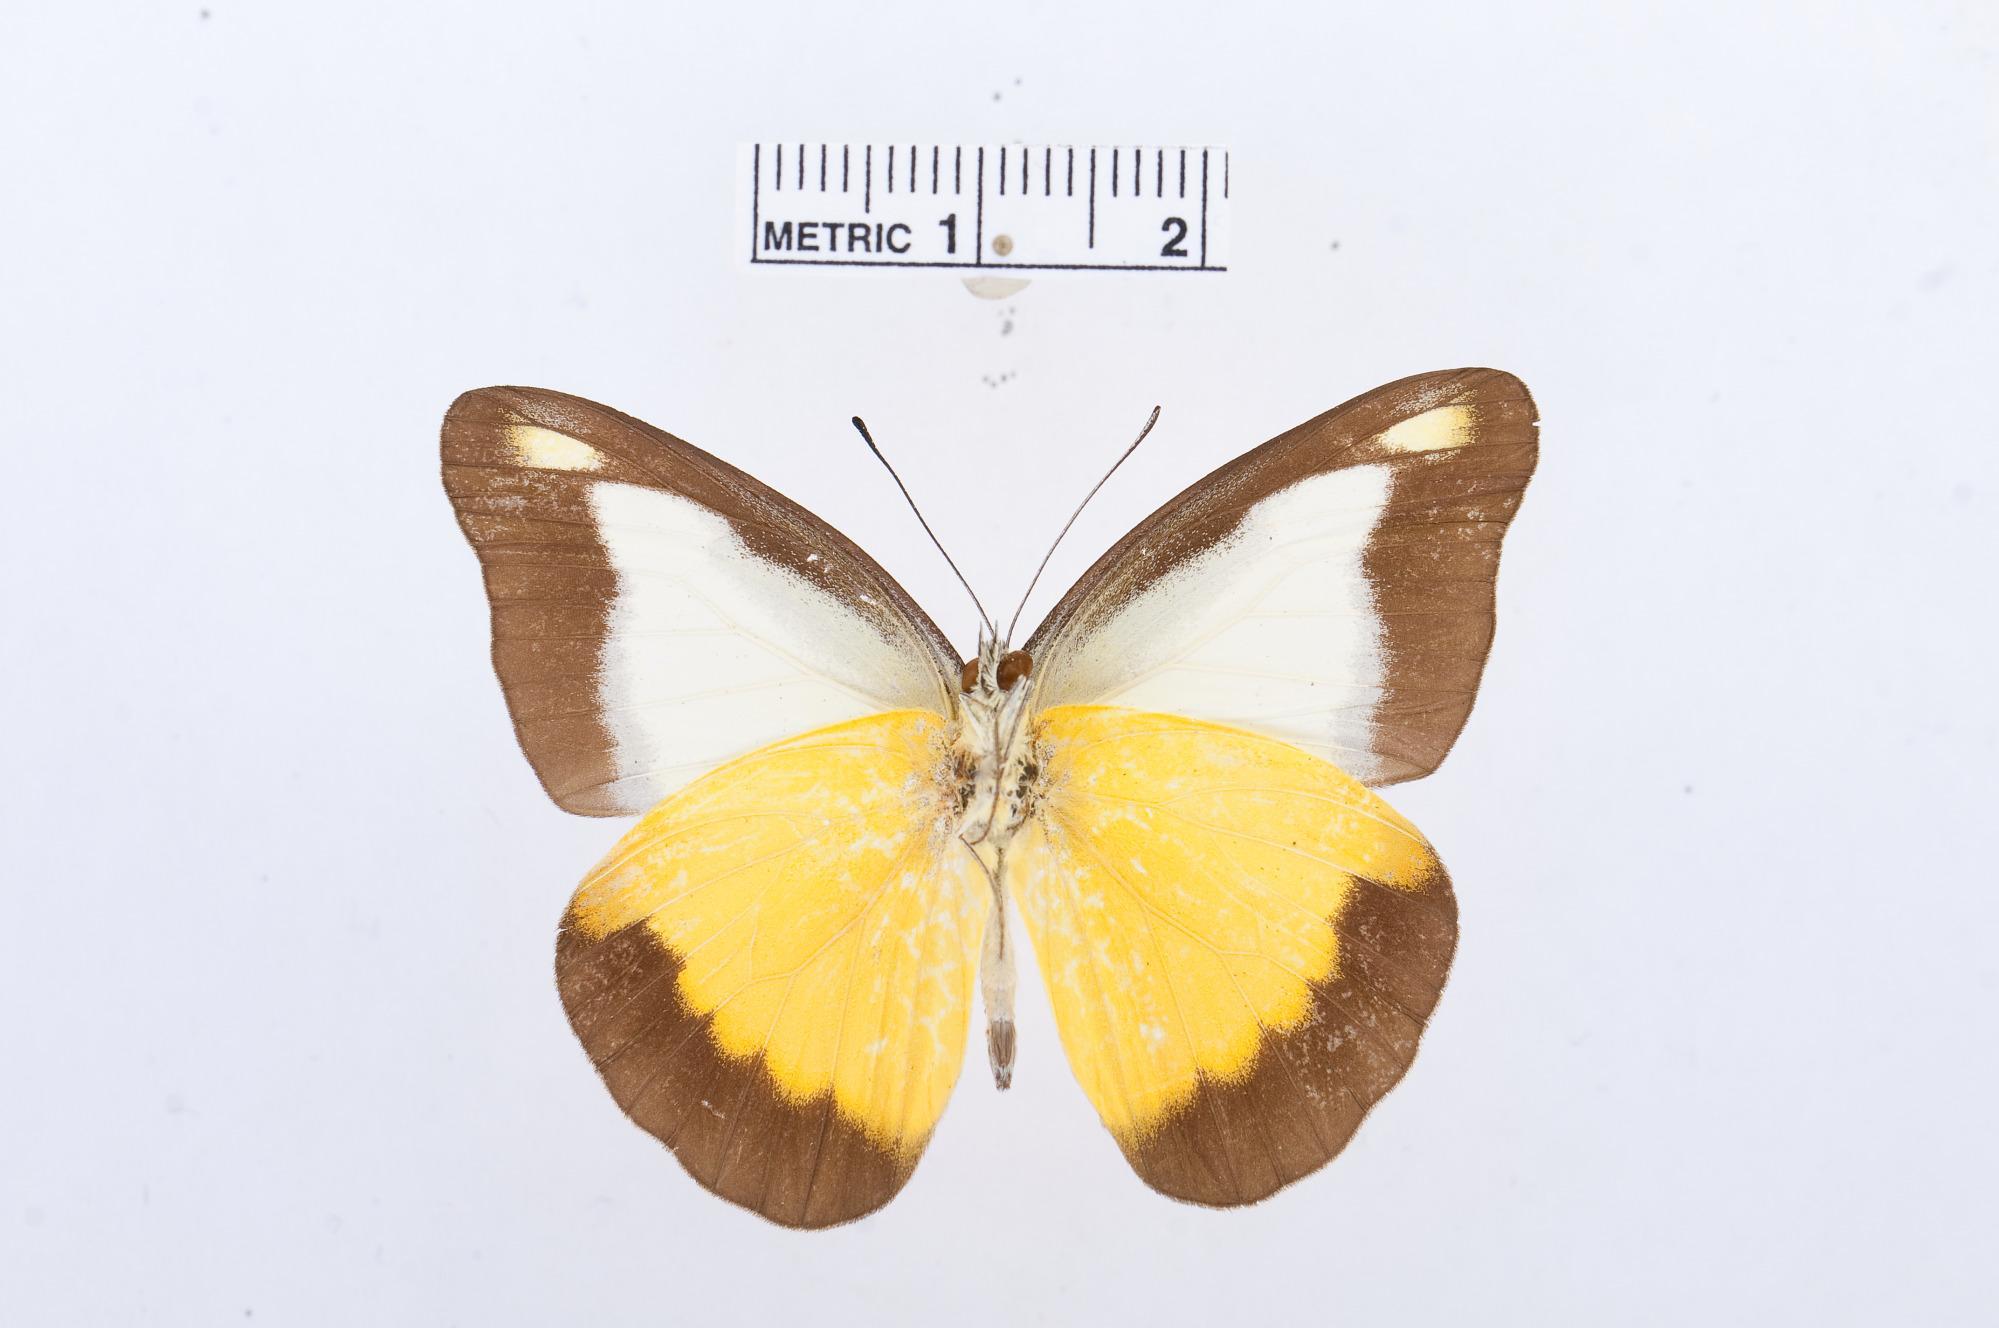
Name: Appias nephele
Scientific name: Appias nephele
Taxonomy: Animalia, Arthropoda, Hexapoda, Insecta, Lepidoptera, Pieridae, Pierinae